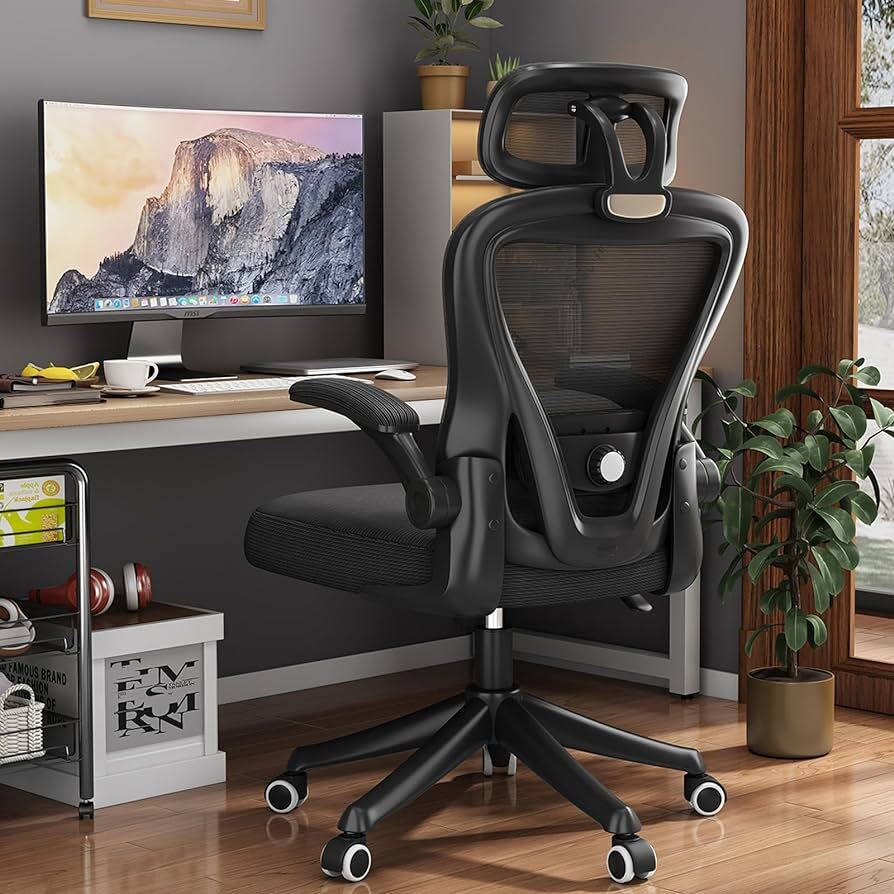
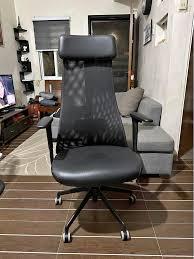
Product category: items_chair
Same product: no